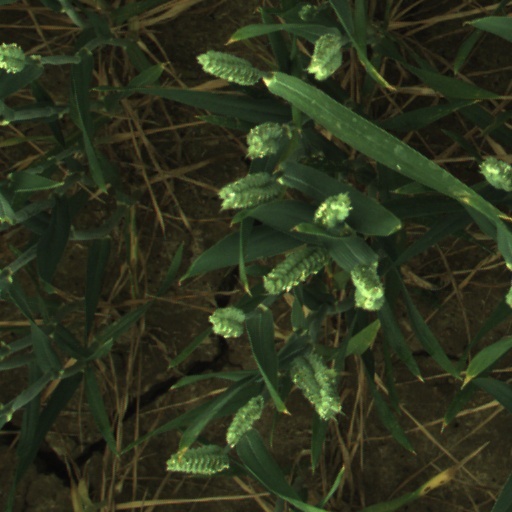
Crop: wheat